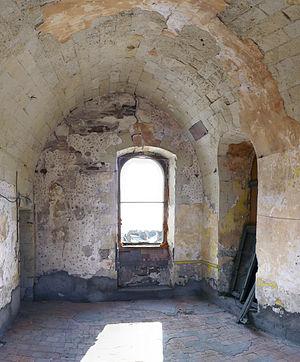
Ancien observatoire de la Marine - Nantes - Cabinet des montres. C'est dans cette pièce au quatrième étage qu'étaient réglés les chronomètres de marine. À la fenêtre du côté Sud se trouvait une lunette méridienne qui par l'observation régulière de certaines étoiles permettait d'obtenir une heure précise pour le réglage des chronomètres. Les troisième et quatrièmes étages de la tour sont voûtés afin d'atténuer toute source de vibrations, permettant de cette manière d'assurer une précision indispensable dans le réglage des instruments et pour les observations astronomiques. Le dallage au sol renforce cette stabilité. This building is inscrit au titre des Monuments Historiques. It is indexed in the Base Mérimée, a database of architectural heritage maintained by the French Ministry of Culture,
L'ancien observatoire astronomique de la Marine de Nantes est un bâtiment situé au nᵒ 18 de la rue Flandres-Dunkerque-40 à Nantes, en France. Bâti au début du XIXᵉ siècle, il fait partie des bâtiments de l'ancienne école d'hydrographie, en activité de 1827 à 1887.